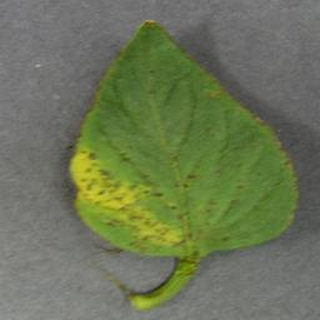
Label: tomato_yellow_leaf_curl_virus